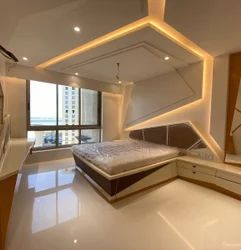
Label: Furniture_Contractors_Service